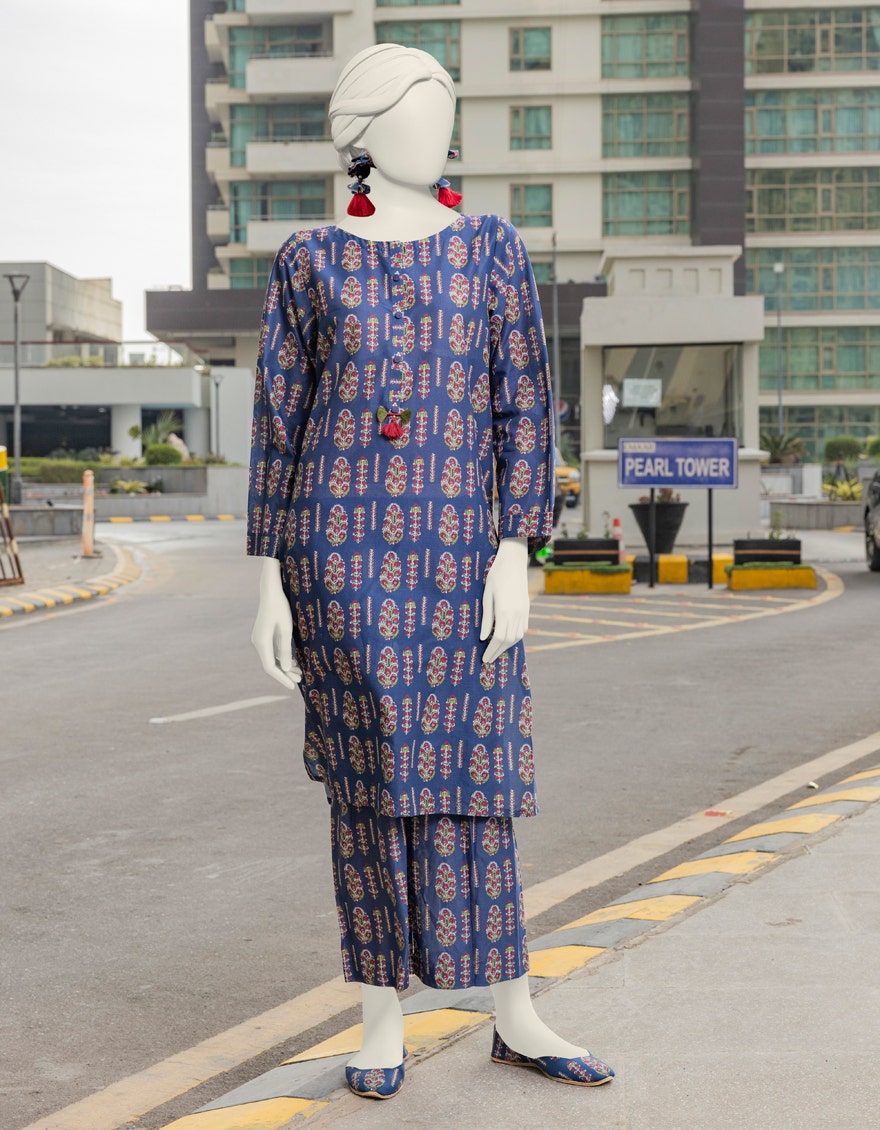
blue multi print cotton tunic pants